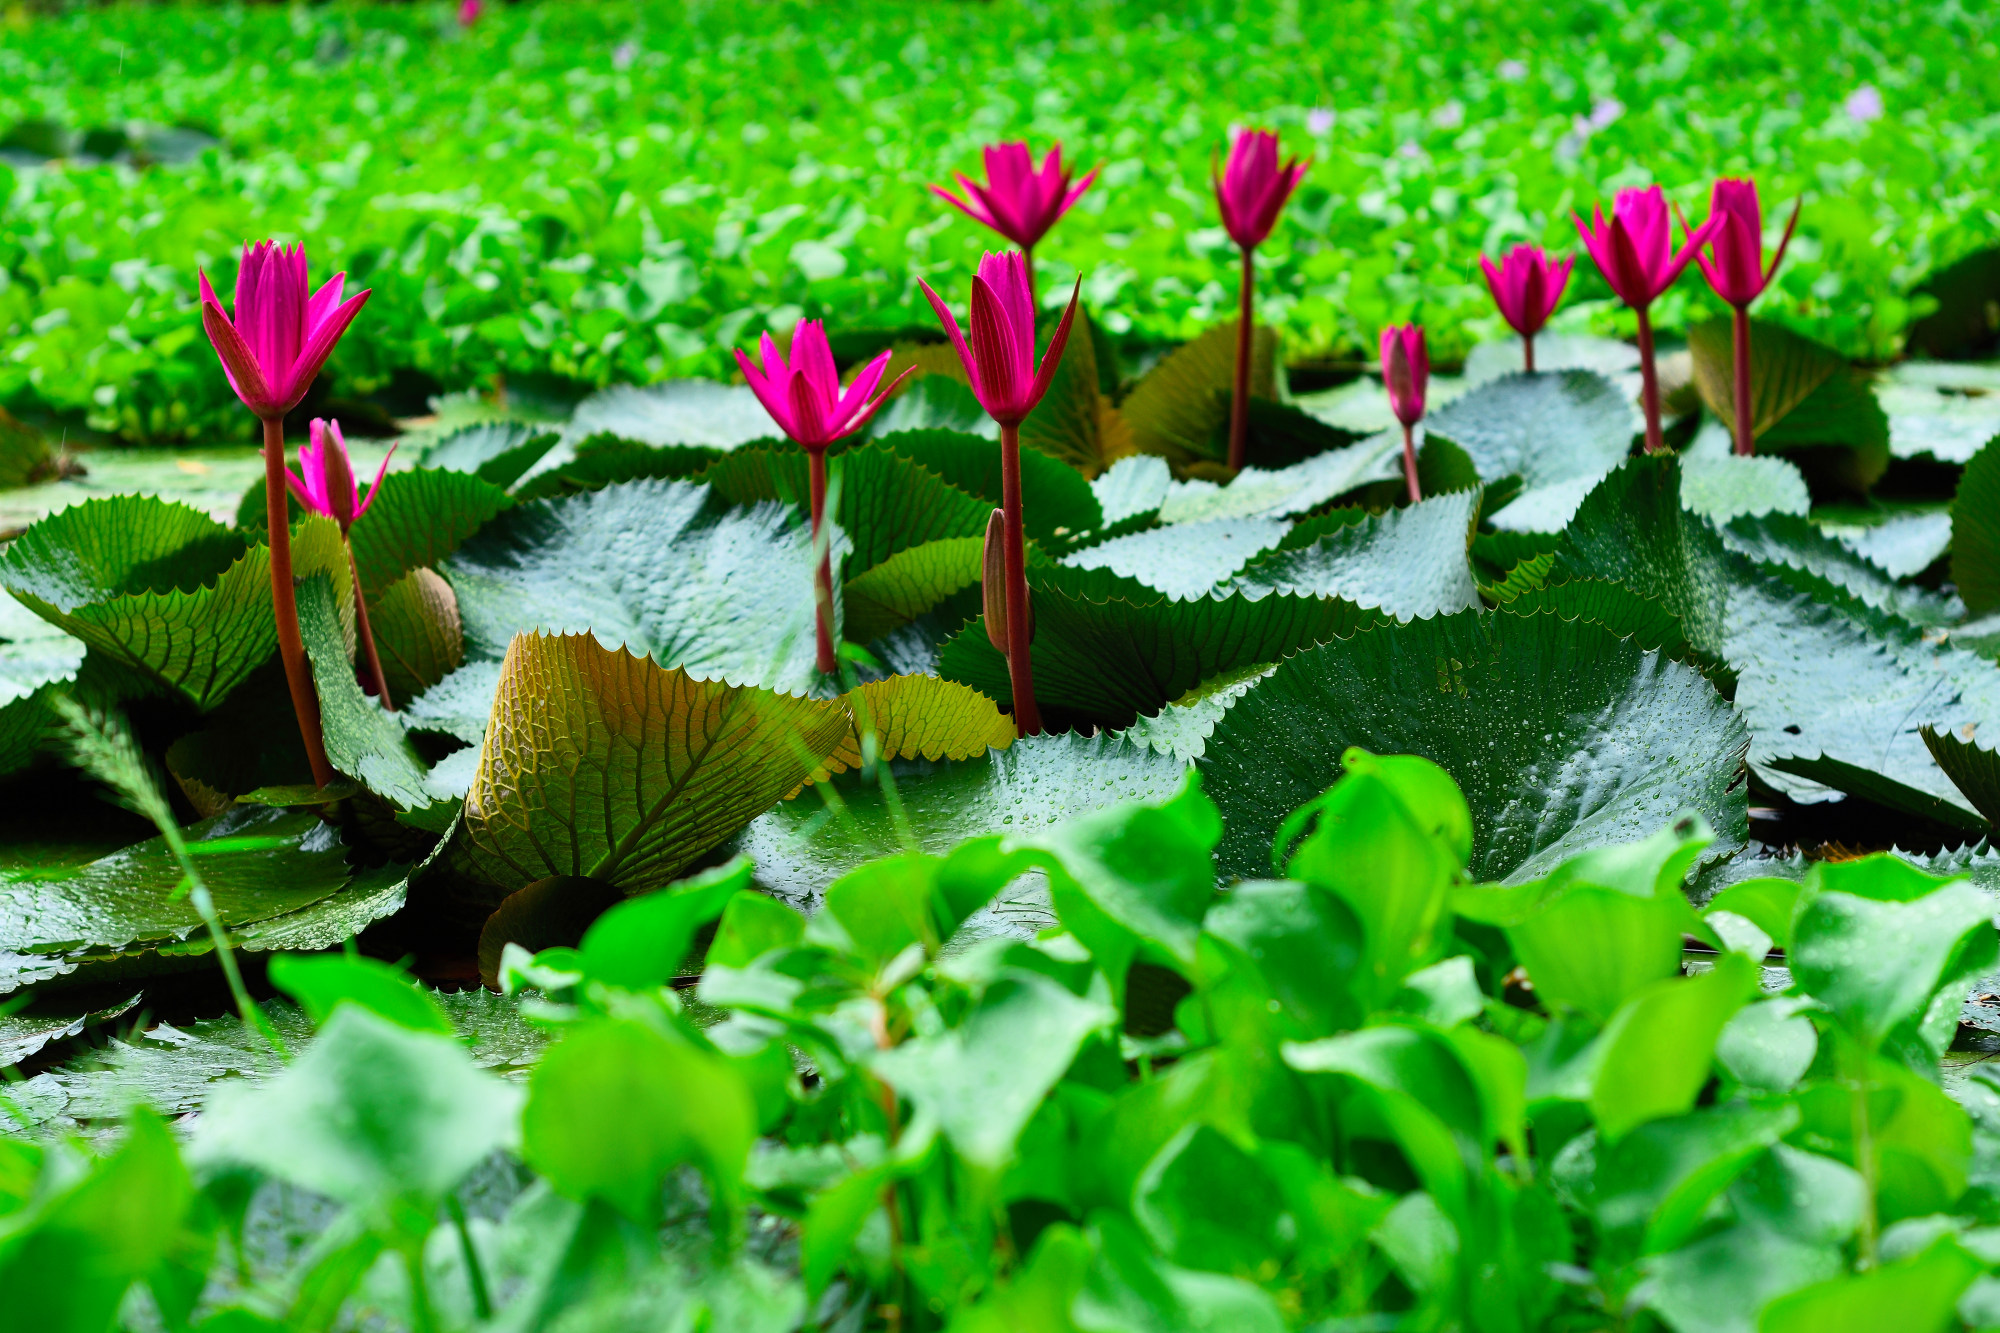
Pink Water Lily & Water Hyacinth — Khurushkul Pond, Bangladesh
Pink water lily (Nymphaea) flowers blooming amid dense water hyacinth (Eichhornia crassipes) coverage in a freshwater pond near Khurushkul, Cox's Bazar, Bangladesh. Photographed during the June 2026 monsoon season, with post-rain water droplets visible on the lily pads. Part of a 100-image GPS-tagged survey of the same pond.
Location: Khurushkul, Chattogram, Bangladesh
Captured: 2026-06-19T10:44:52+06:00